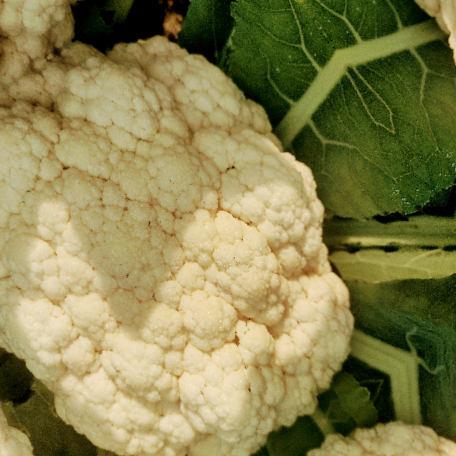
Label: Disease Free